Kerteh F.C.

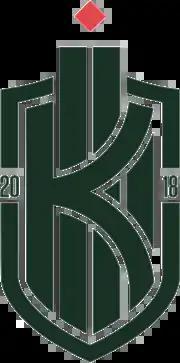
Second logo (2021–present)

After the shares acquisition by INKA Creative, the club underwent a total rebranding and unveiled a new logo. The new logo took a major inspiration from petroleum processing plants in Kerteh and features the initial letter of the club's name and area. It also retained several design elements from the old logo such as a red gemstone, inspired by flames emitted from tall chimneys by the sea, a sight synonymous with the city. The club's branding efforts are widely praised among observer and football fans in Malaysia.